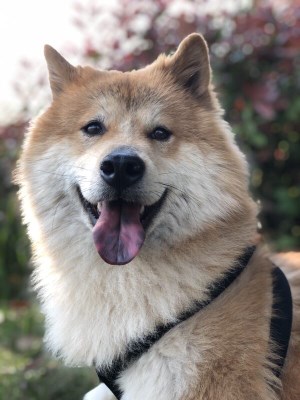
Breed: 1043-n000001-Shiba_Dog